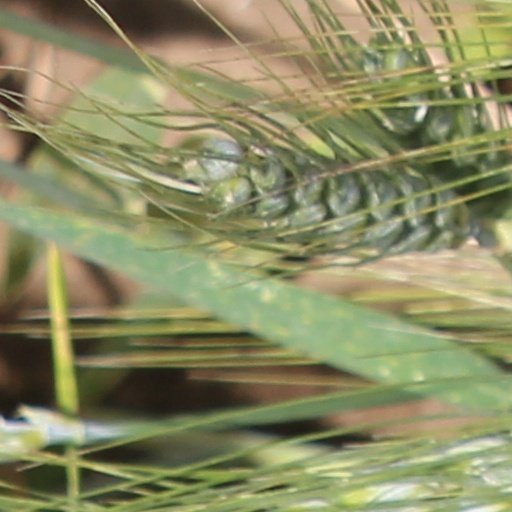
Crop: wheat